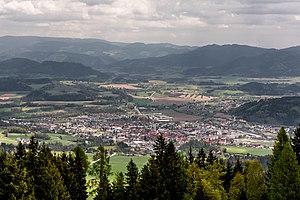
Sankt Veit an der Glan est une ville autrichienne, le centre administratif du district de Sankt Veit an der Glan en Carinthie. La cité historique fut la résidence des ducs de Carinthie jusqu'en 1518.